Hurricane Hanna (2008)

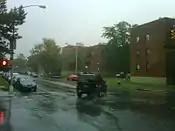
Hanna's effects in New York City

At 09:00 UTC on September 4, a tropical storm watch was issued from the mouth of the Altamaha River in Georgia to Edisto Beach, South Carolina. Simultaneously, a hurricane watch was posted from Edisto Beach to Surf City in North Carolina. The hurricane watch was extended further north to Ocracoke Inlet, North Carolina, at 15:00 UTC on September 4. Three hours later, a tropical storm warning became in effect from the mouth of the Savannah River in Georgia to the North Carolina–Virginia state line, which included Albemarle and Pamlico sounds; the hurricane watch was extended to the Currituck Beach Light in North Carolina. Also at 21:00 UTC on September 4, a tropical storm watch was issued from the North Carolina–Virginia state line to the Great Egg Harbor Bay in New Jersey and included the tidal portions of the Potomac River as well as Chesapeake Bay, Washington, D.C., and Delaware Bay. On September 5 at 09:00 UTC, the tropical storm warning in effect from the mouth of the Altamaha River to the Currituck Beach Light was extended northward to Chincoteague, Virginia and included a portion of Chesapeake Bay.